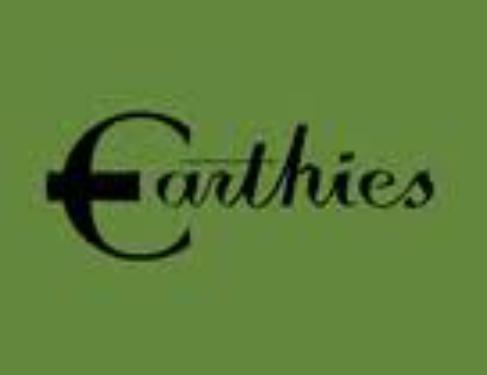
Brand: Earthies
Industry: Clothes